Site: brandenburg
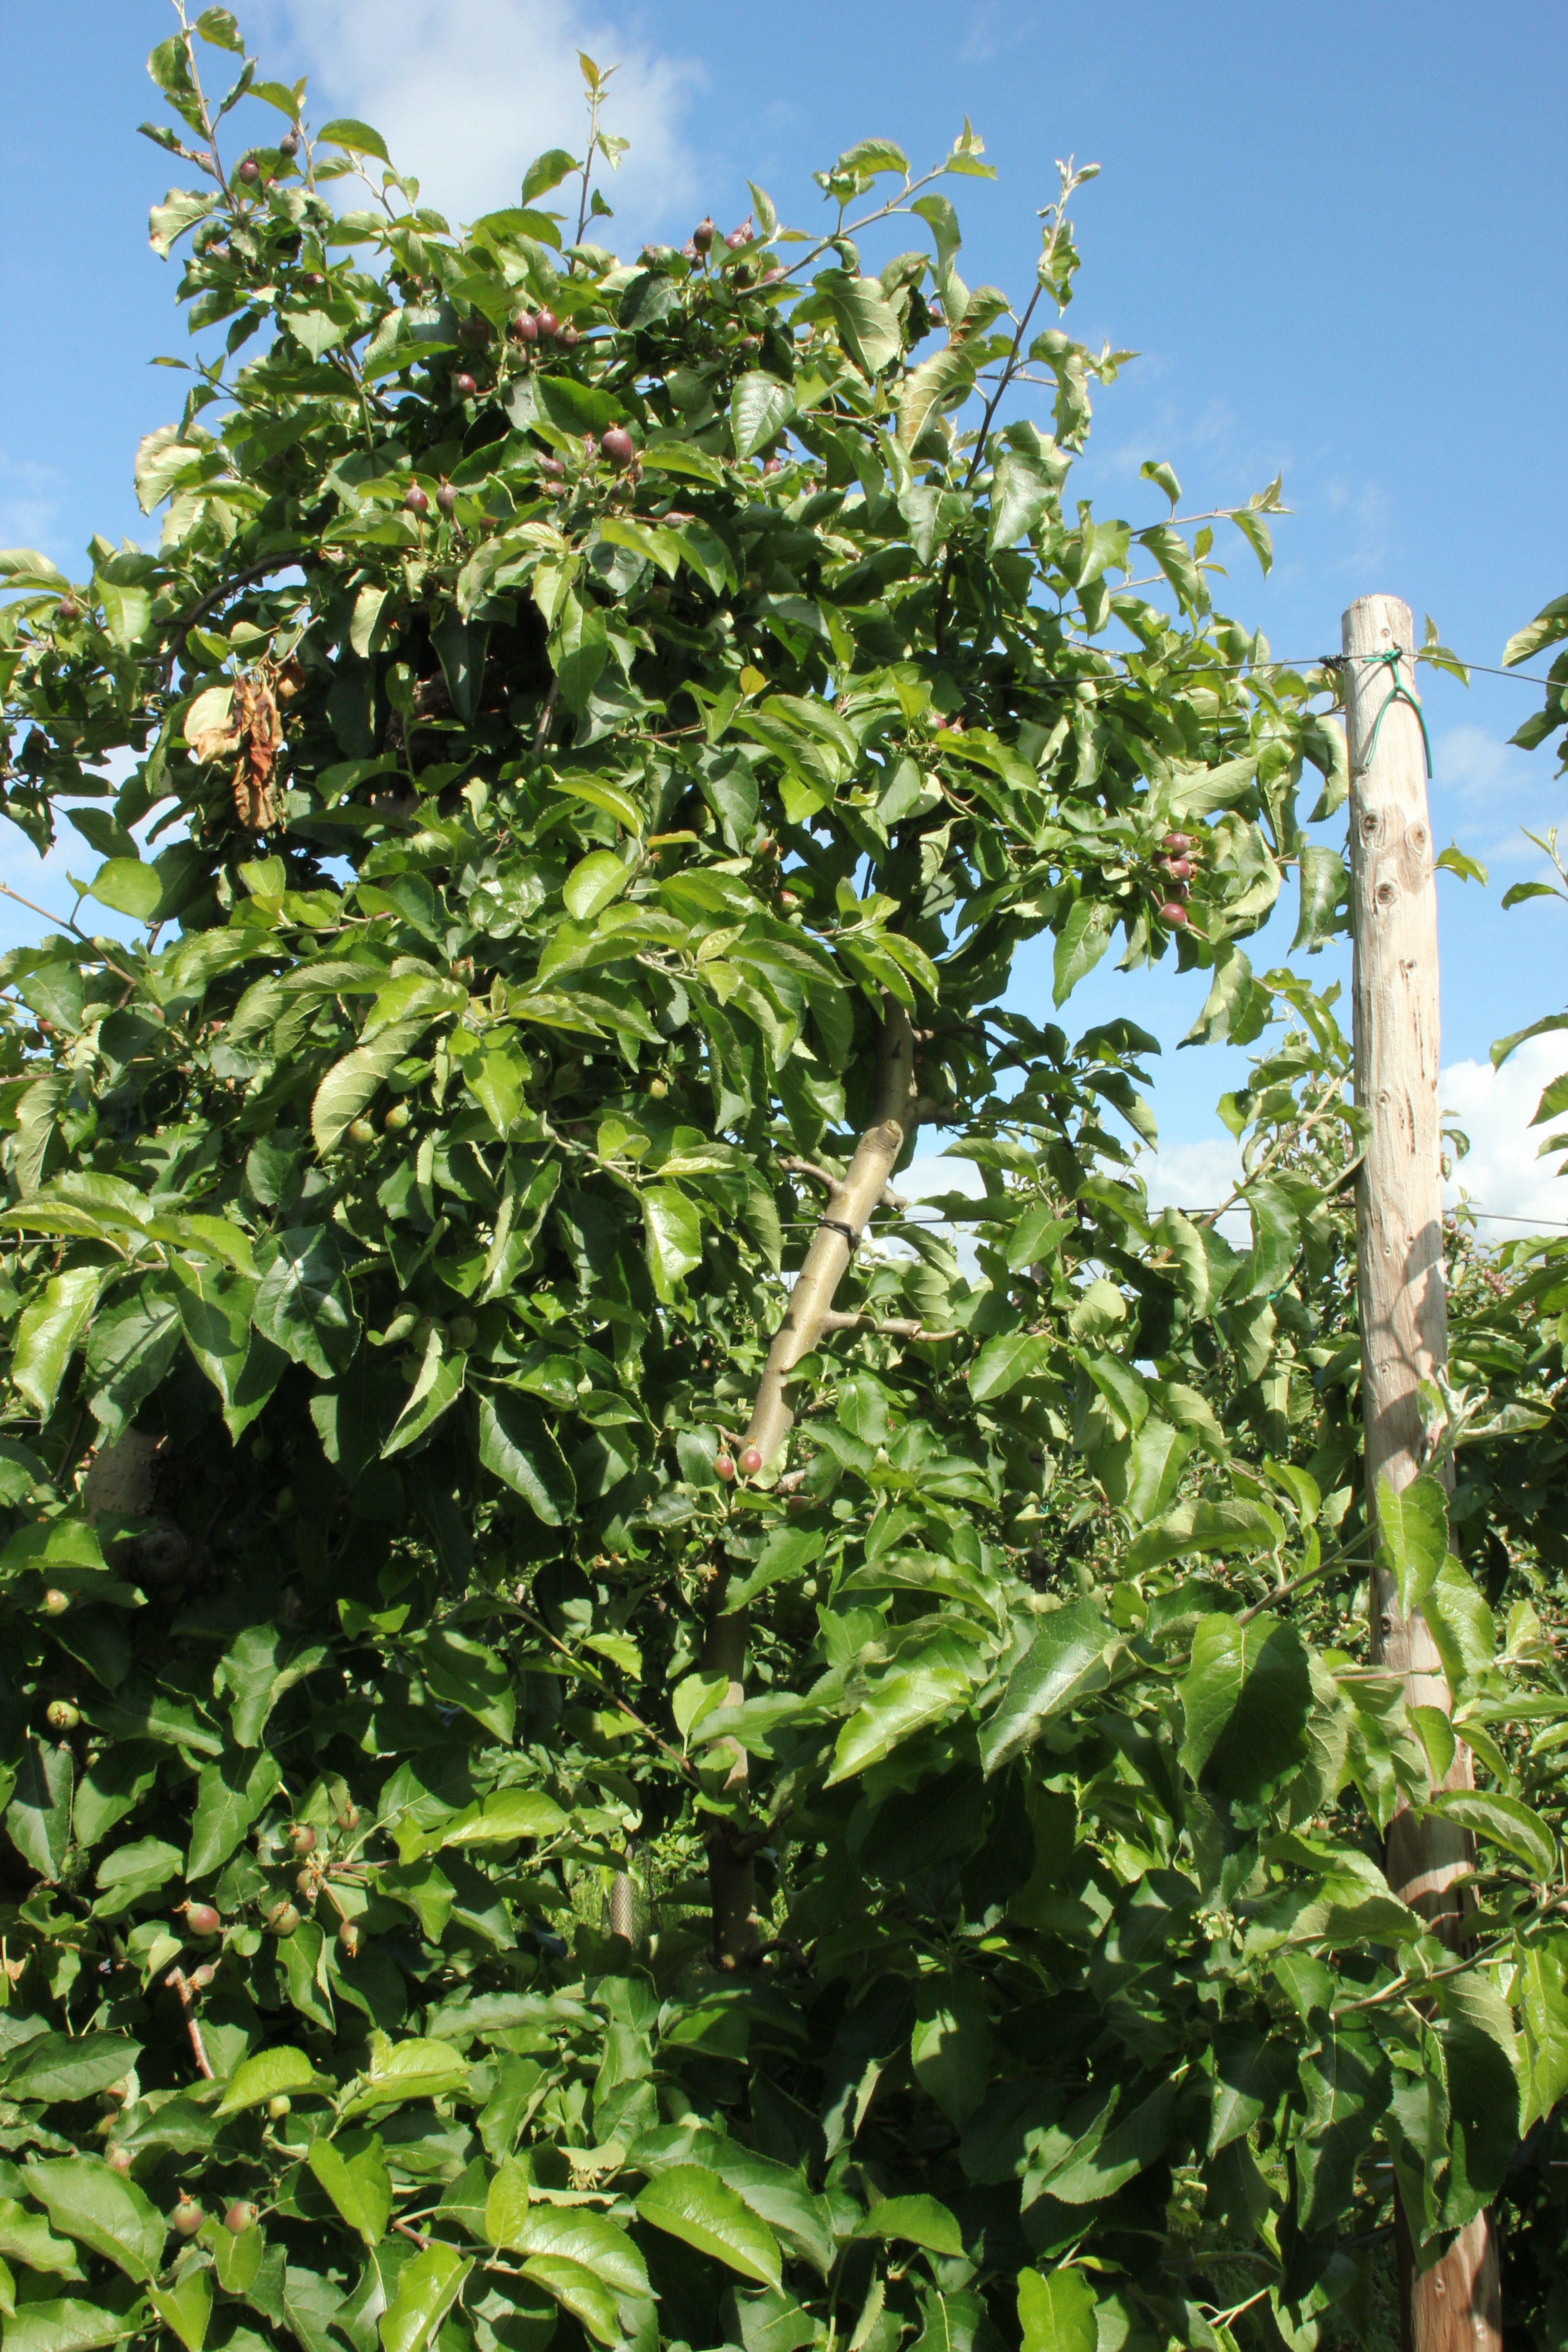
Growth stage (BBCH 72): Development of fruit